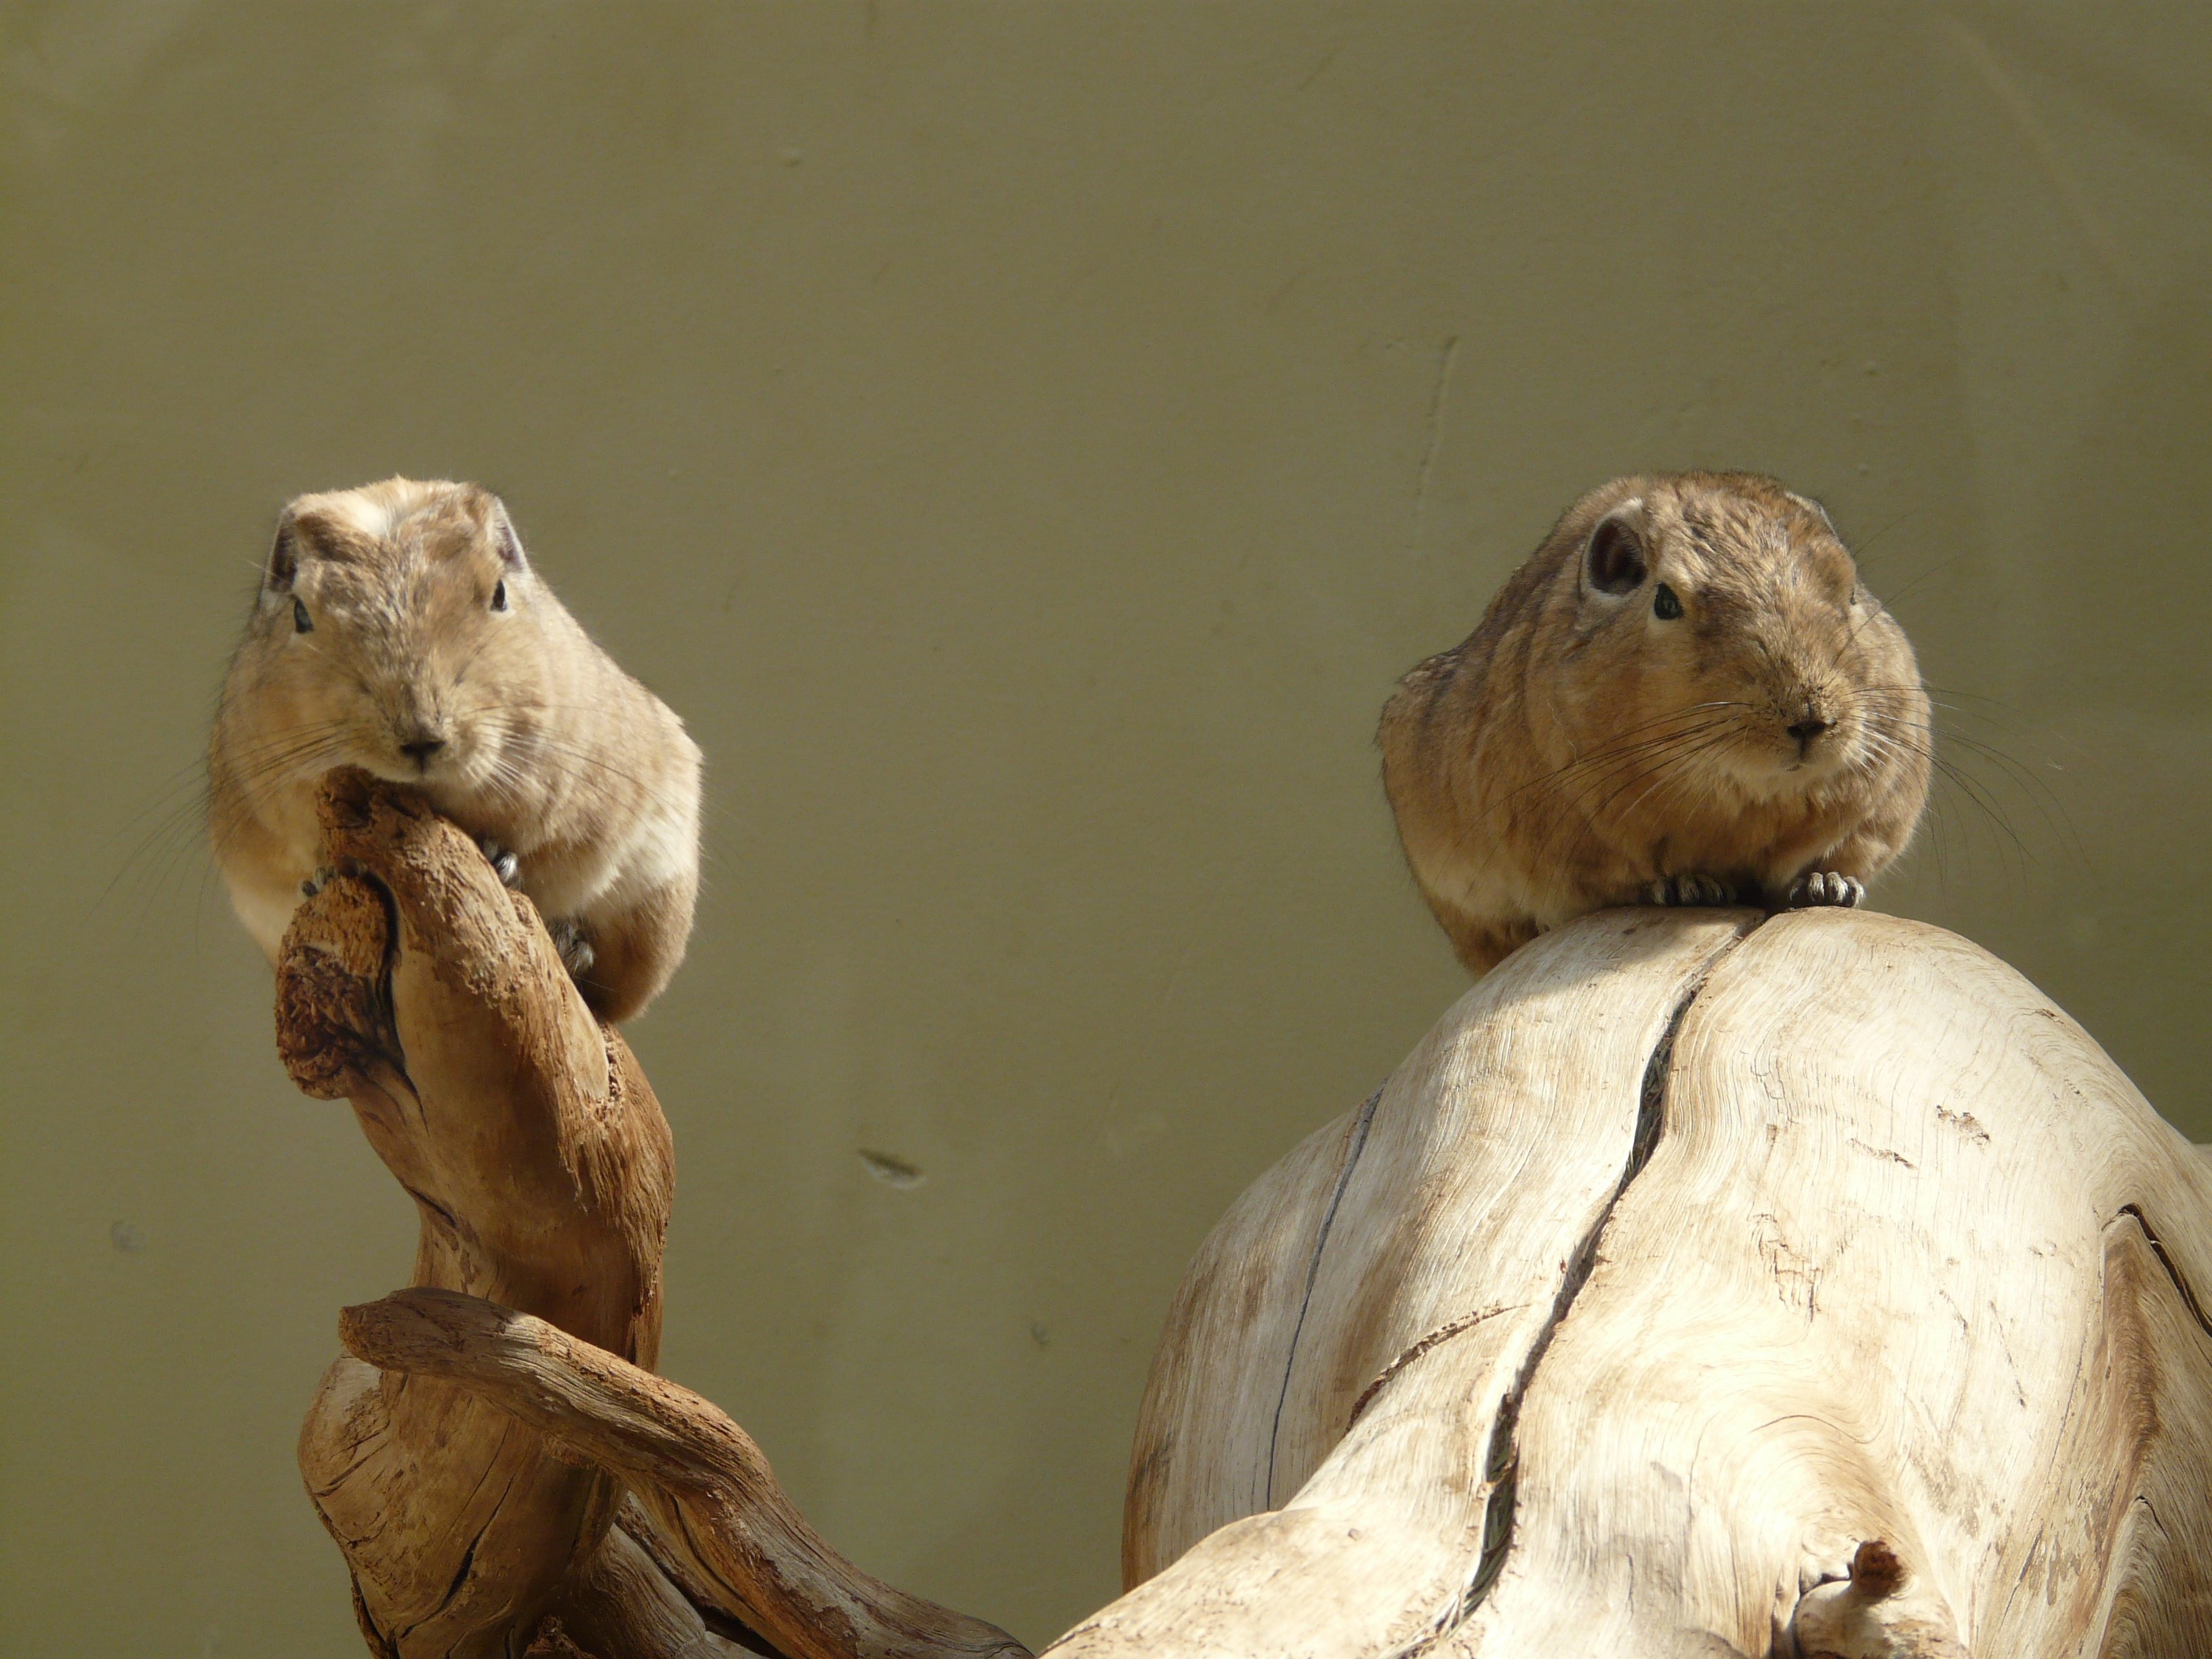
animal, wildlife, fur, mammal, squirrel, rodent, fauna, vertebrate, creature, animal world, prairie dog, comb finger, gundi